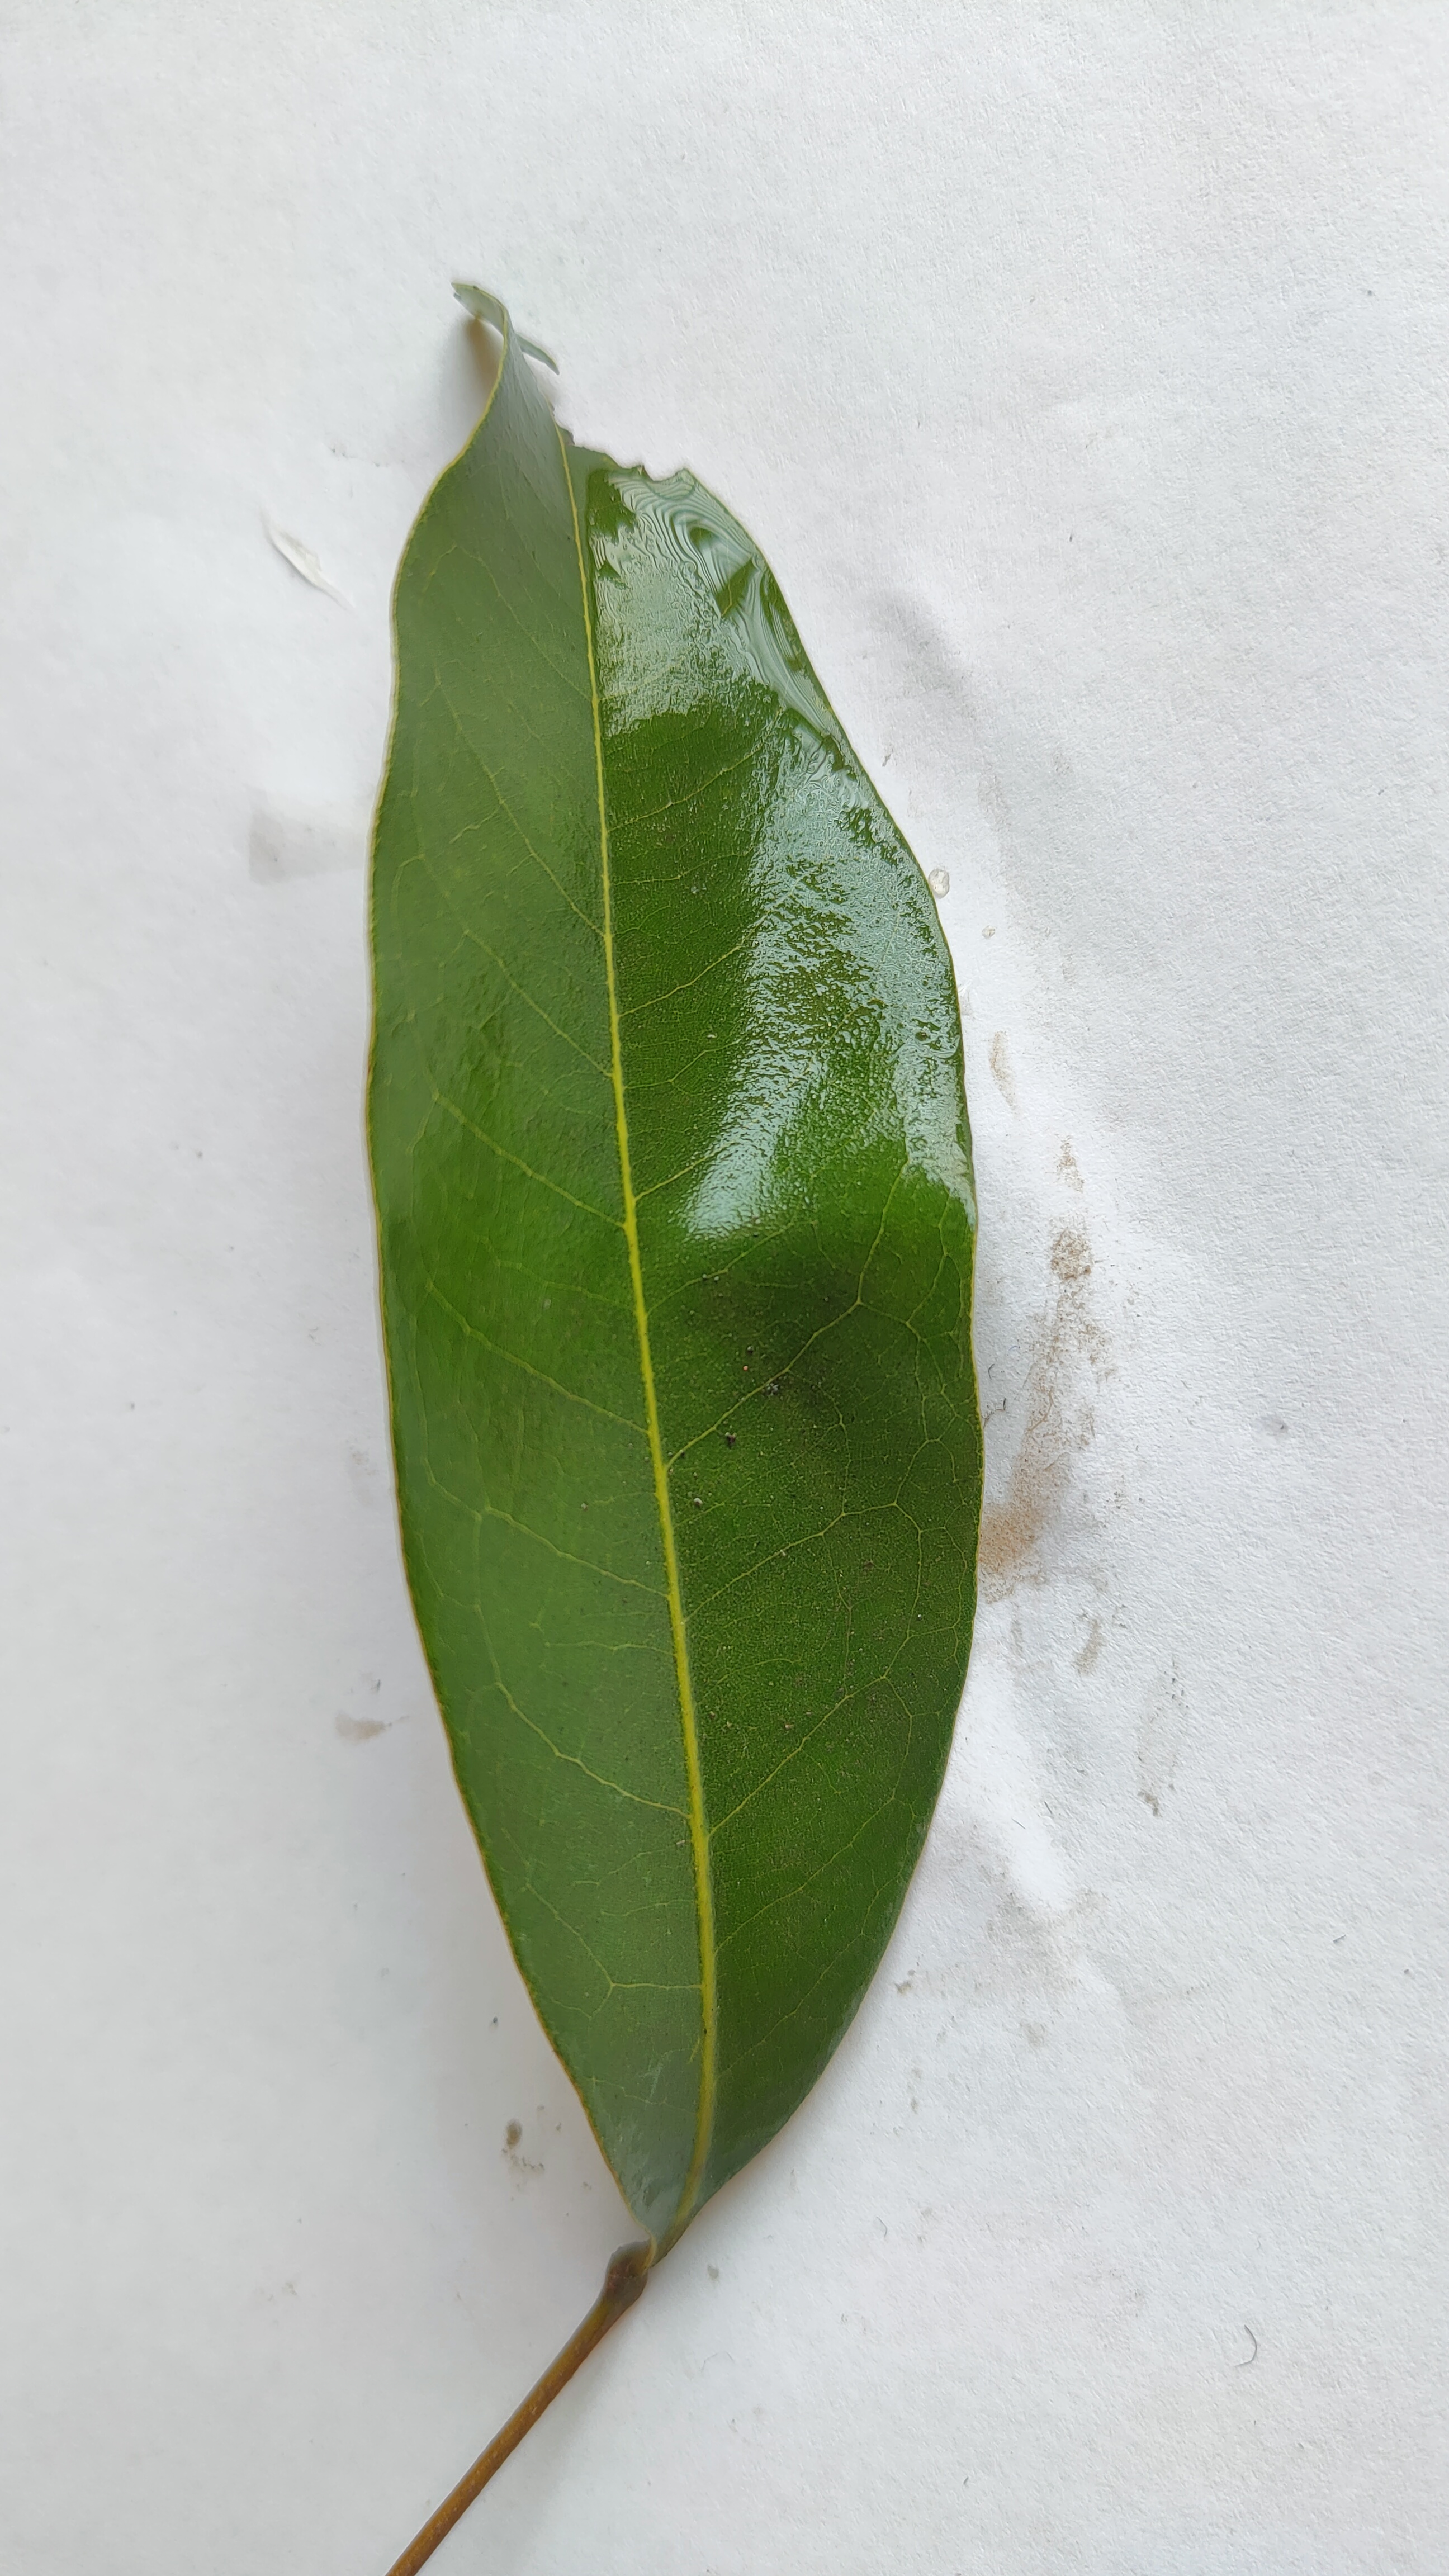
Leaf variety: Lychee